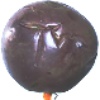
Label: passion_fruit